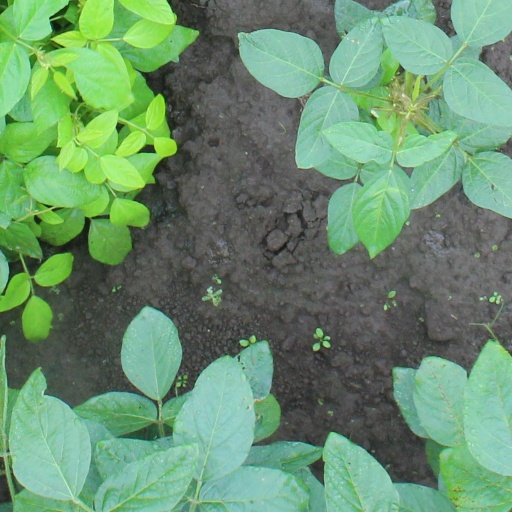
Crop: soybean